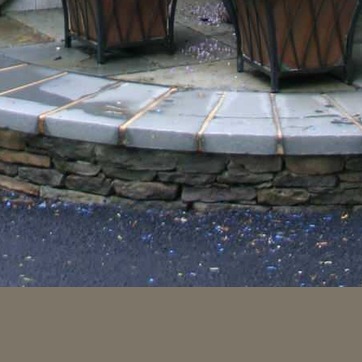
Material: stone